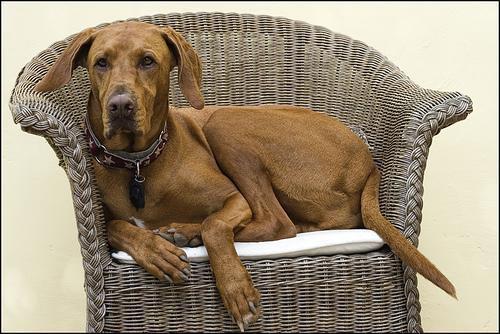
vizsla